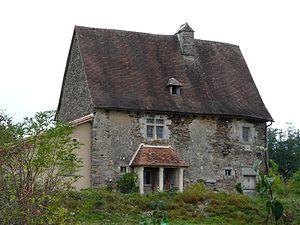
La maison templière, Saint-Paul-la-Roche, Dordogne, France
Saint-Paul-la-Roche est une commune française située dans le département de la Dordogne, en région Nouvelle-Aquitaine.